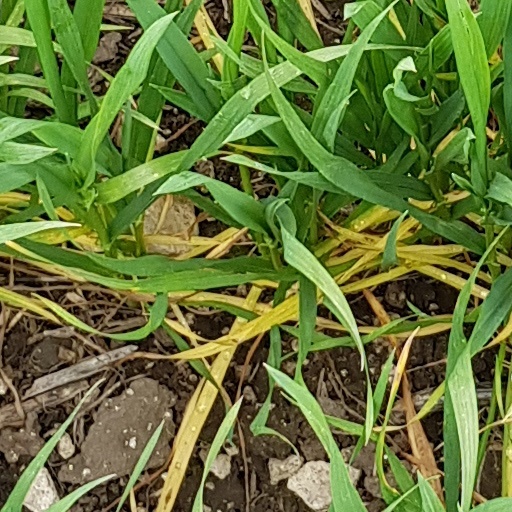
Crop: wheat